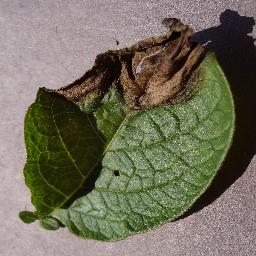
Label: Potato___Late_blight